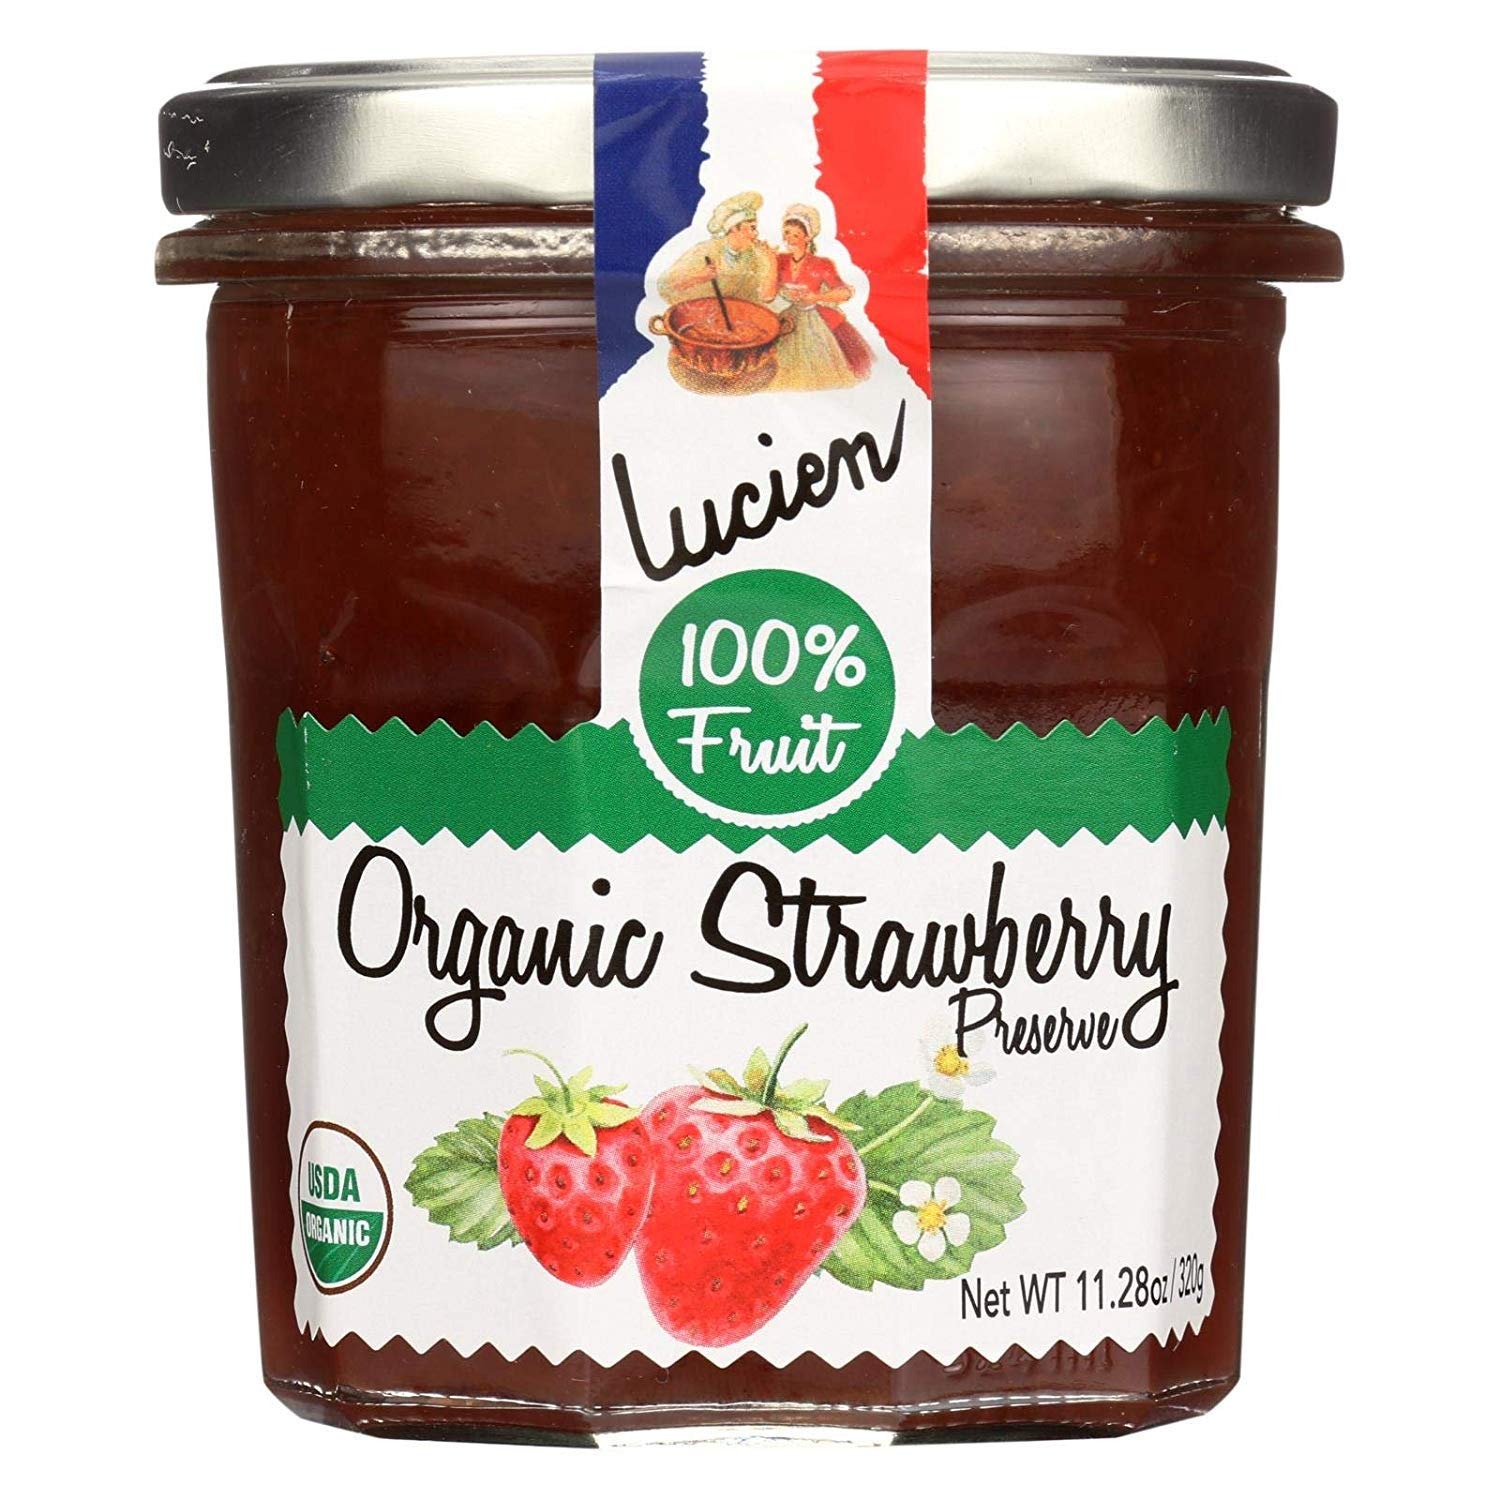
Item Name: LUCIEN GEORGELIN, Frt Spread, Og1, Strawberry, Pack of 6, Size 11.28 OZ, (Gluten Free Low Sodium Vegan Wheat Free Yeast Free 95%+ Organic)
Bullet Point 1: 95%+ Organic
Bullet Point 2: Gluten Free
Bullet Point 3: Yeast Free
Product Description: Lucien georgelin fruit & nut spreads organic strawberry fruit spread is a delicious complement to toast crackers and a variety of other snacks. Made using organic fruits and nuts lucien georgelin fruit & nut spreads offer great taste achieved naturally using traditional methods. This product is gluten-free non-gmo organic vegan friendly and fat free. Each jar of lucien georgelin fruit & nut spreads organic strawberry fruit spread contains 320 g. Of spread with 21 servings per jar and 25 calories per serving. Refrigerate after opening. See nutrition facts panel for allergens.country of origin : united statesis gluten free : yesis gmo free : yesis vegan : yesis wheat free : yesis yeast free : yesorganic : 95%+ organicsize : 11.28 ozpack of : 6selling unit : caseingredients : organic strawberries;organic sugar from fruits;organic lemon juice concentrate;fruit pectinskeywords : calorie;fat;free;gluten;gmo;healthy;low;natural;non;vegan
Value: 1.0
Unit: Count

Price: 72.03